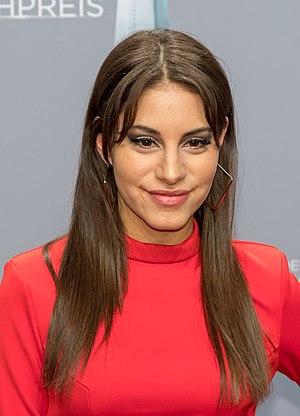
Almila Bagriacik, née 10 juillet 1990 à Ankara en Turquie, est une actrice turque. Elle vit à Berlin en Allemagne et est comédienne pour la télévision et le cinéma allemand.